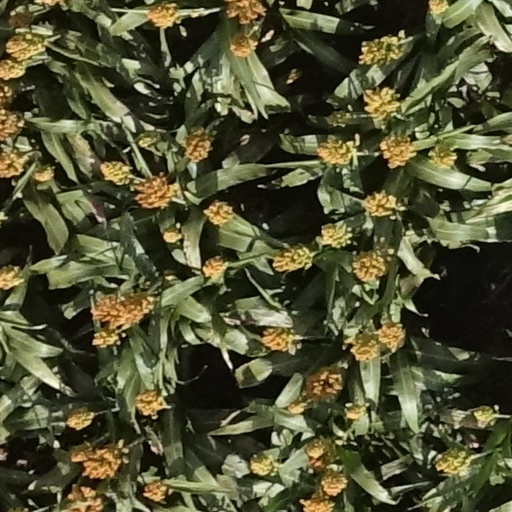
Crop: sorghum